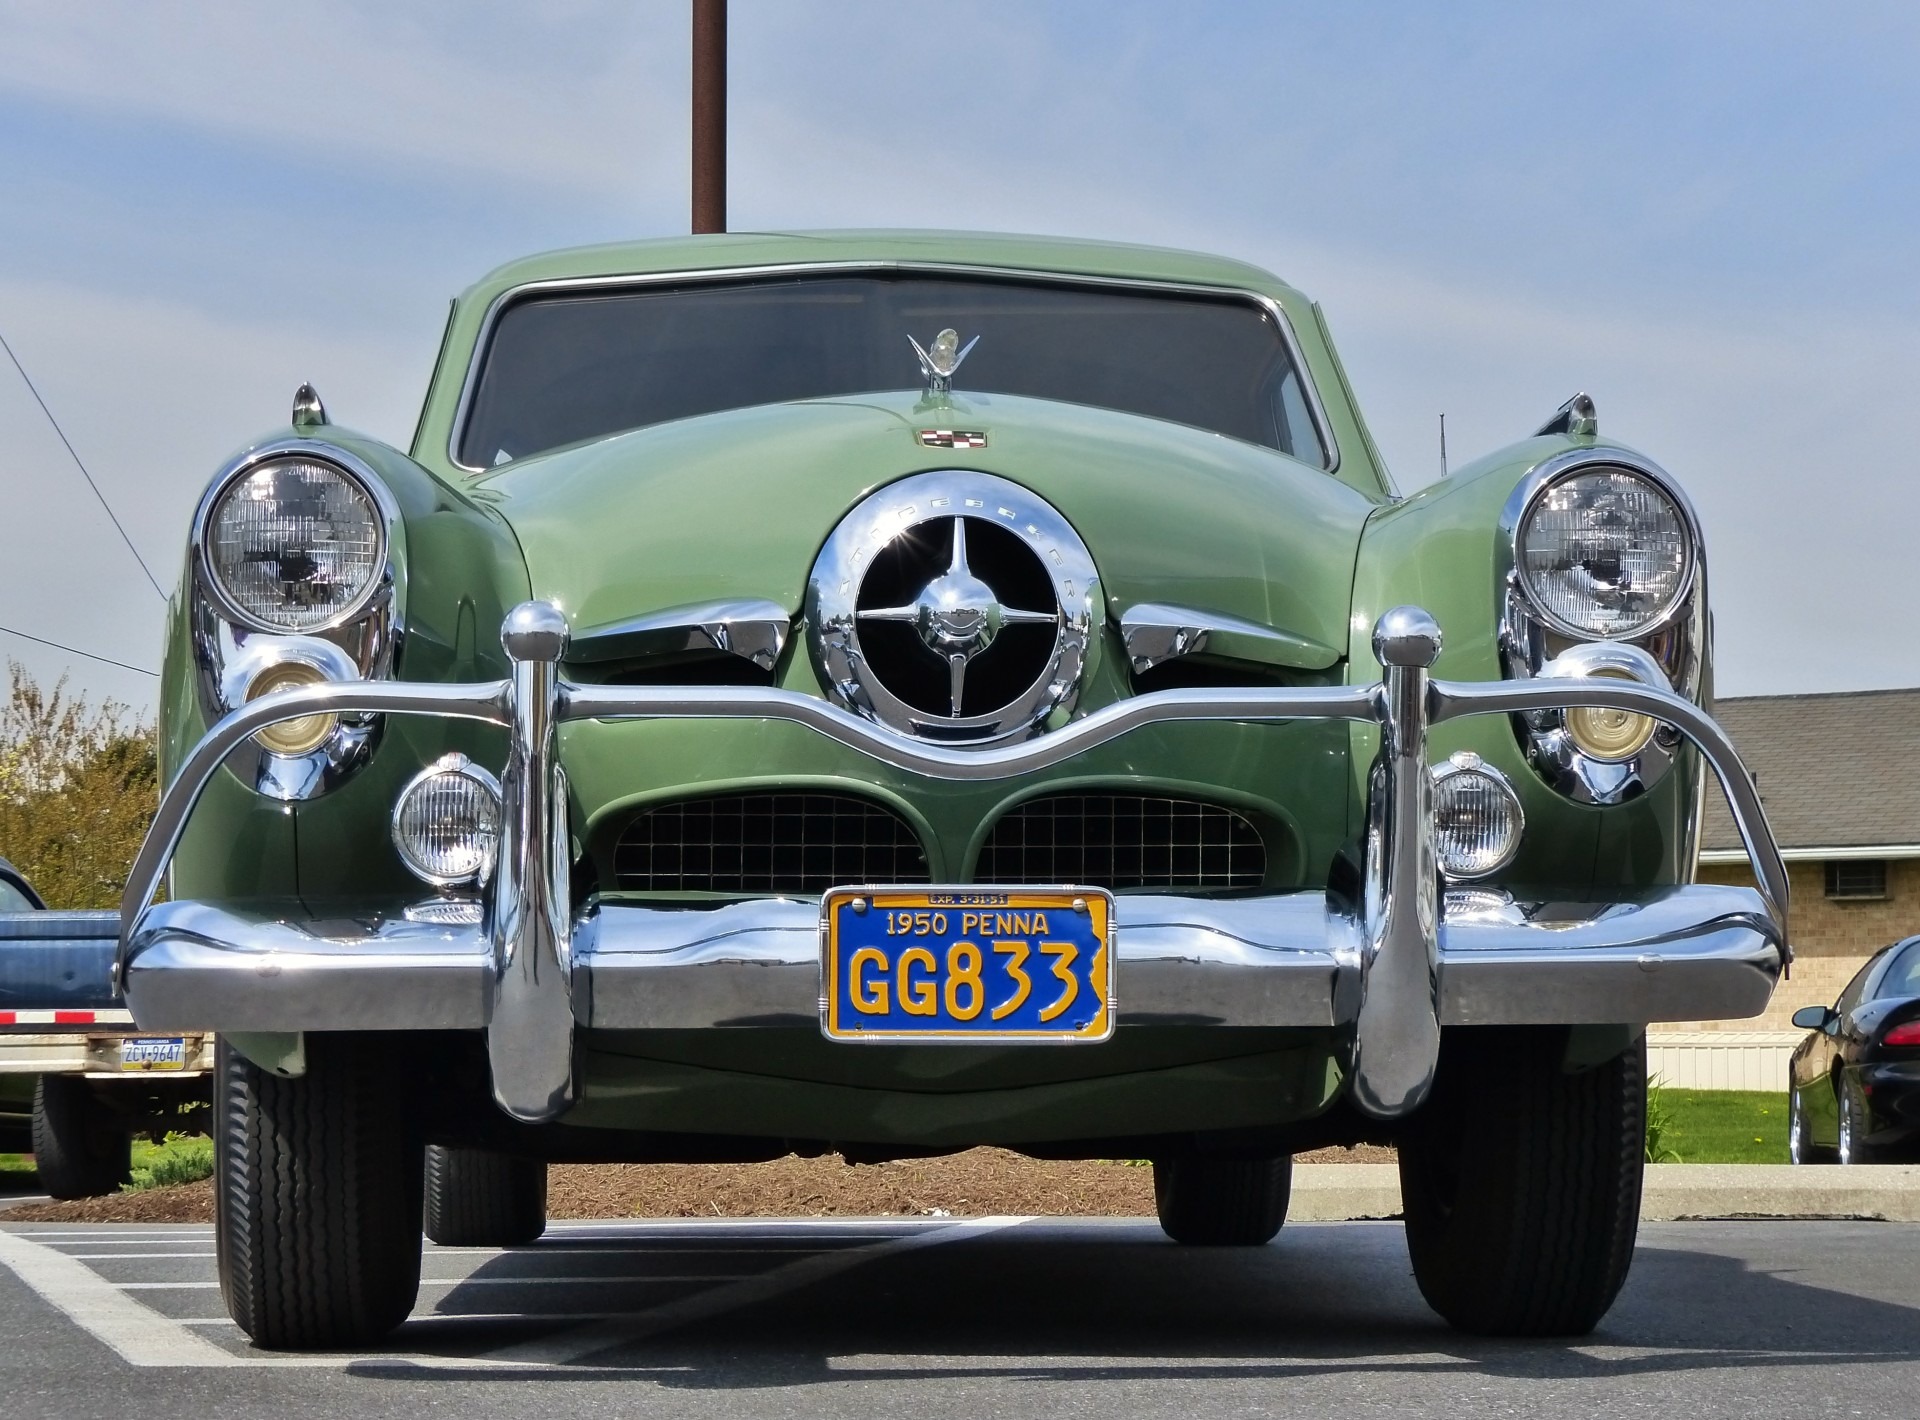
car, vintage, antique, automobile, green, vehicle, sports car, motor vehicle, vintage car, chrome, cars, sedan, classic, studebaker, antique car, land vehicle, automobile make, automotive exterior, automotive design, luxury vehicle, mid size car